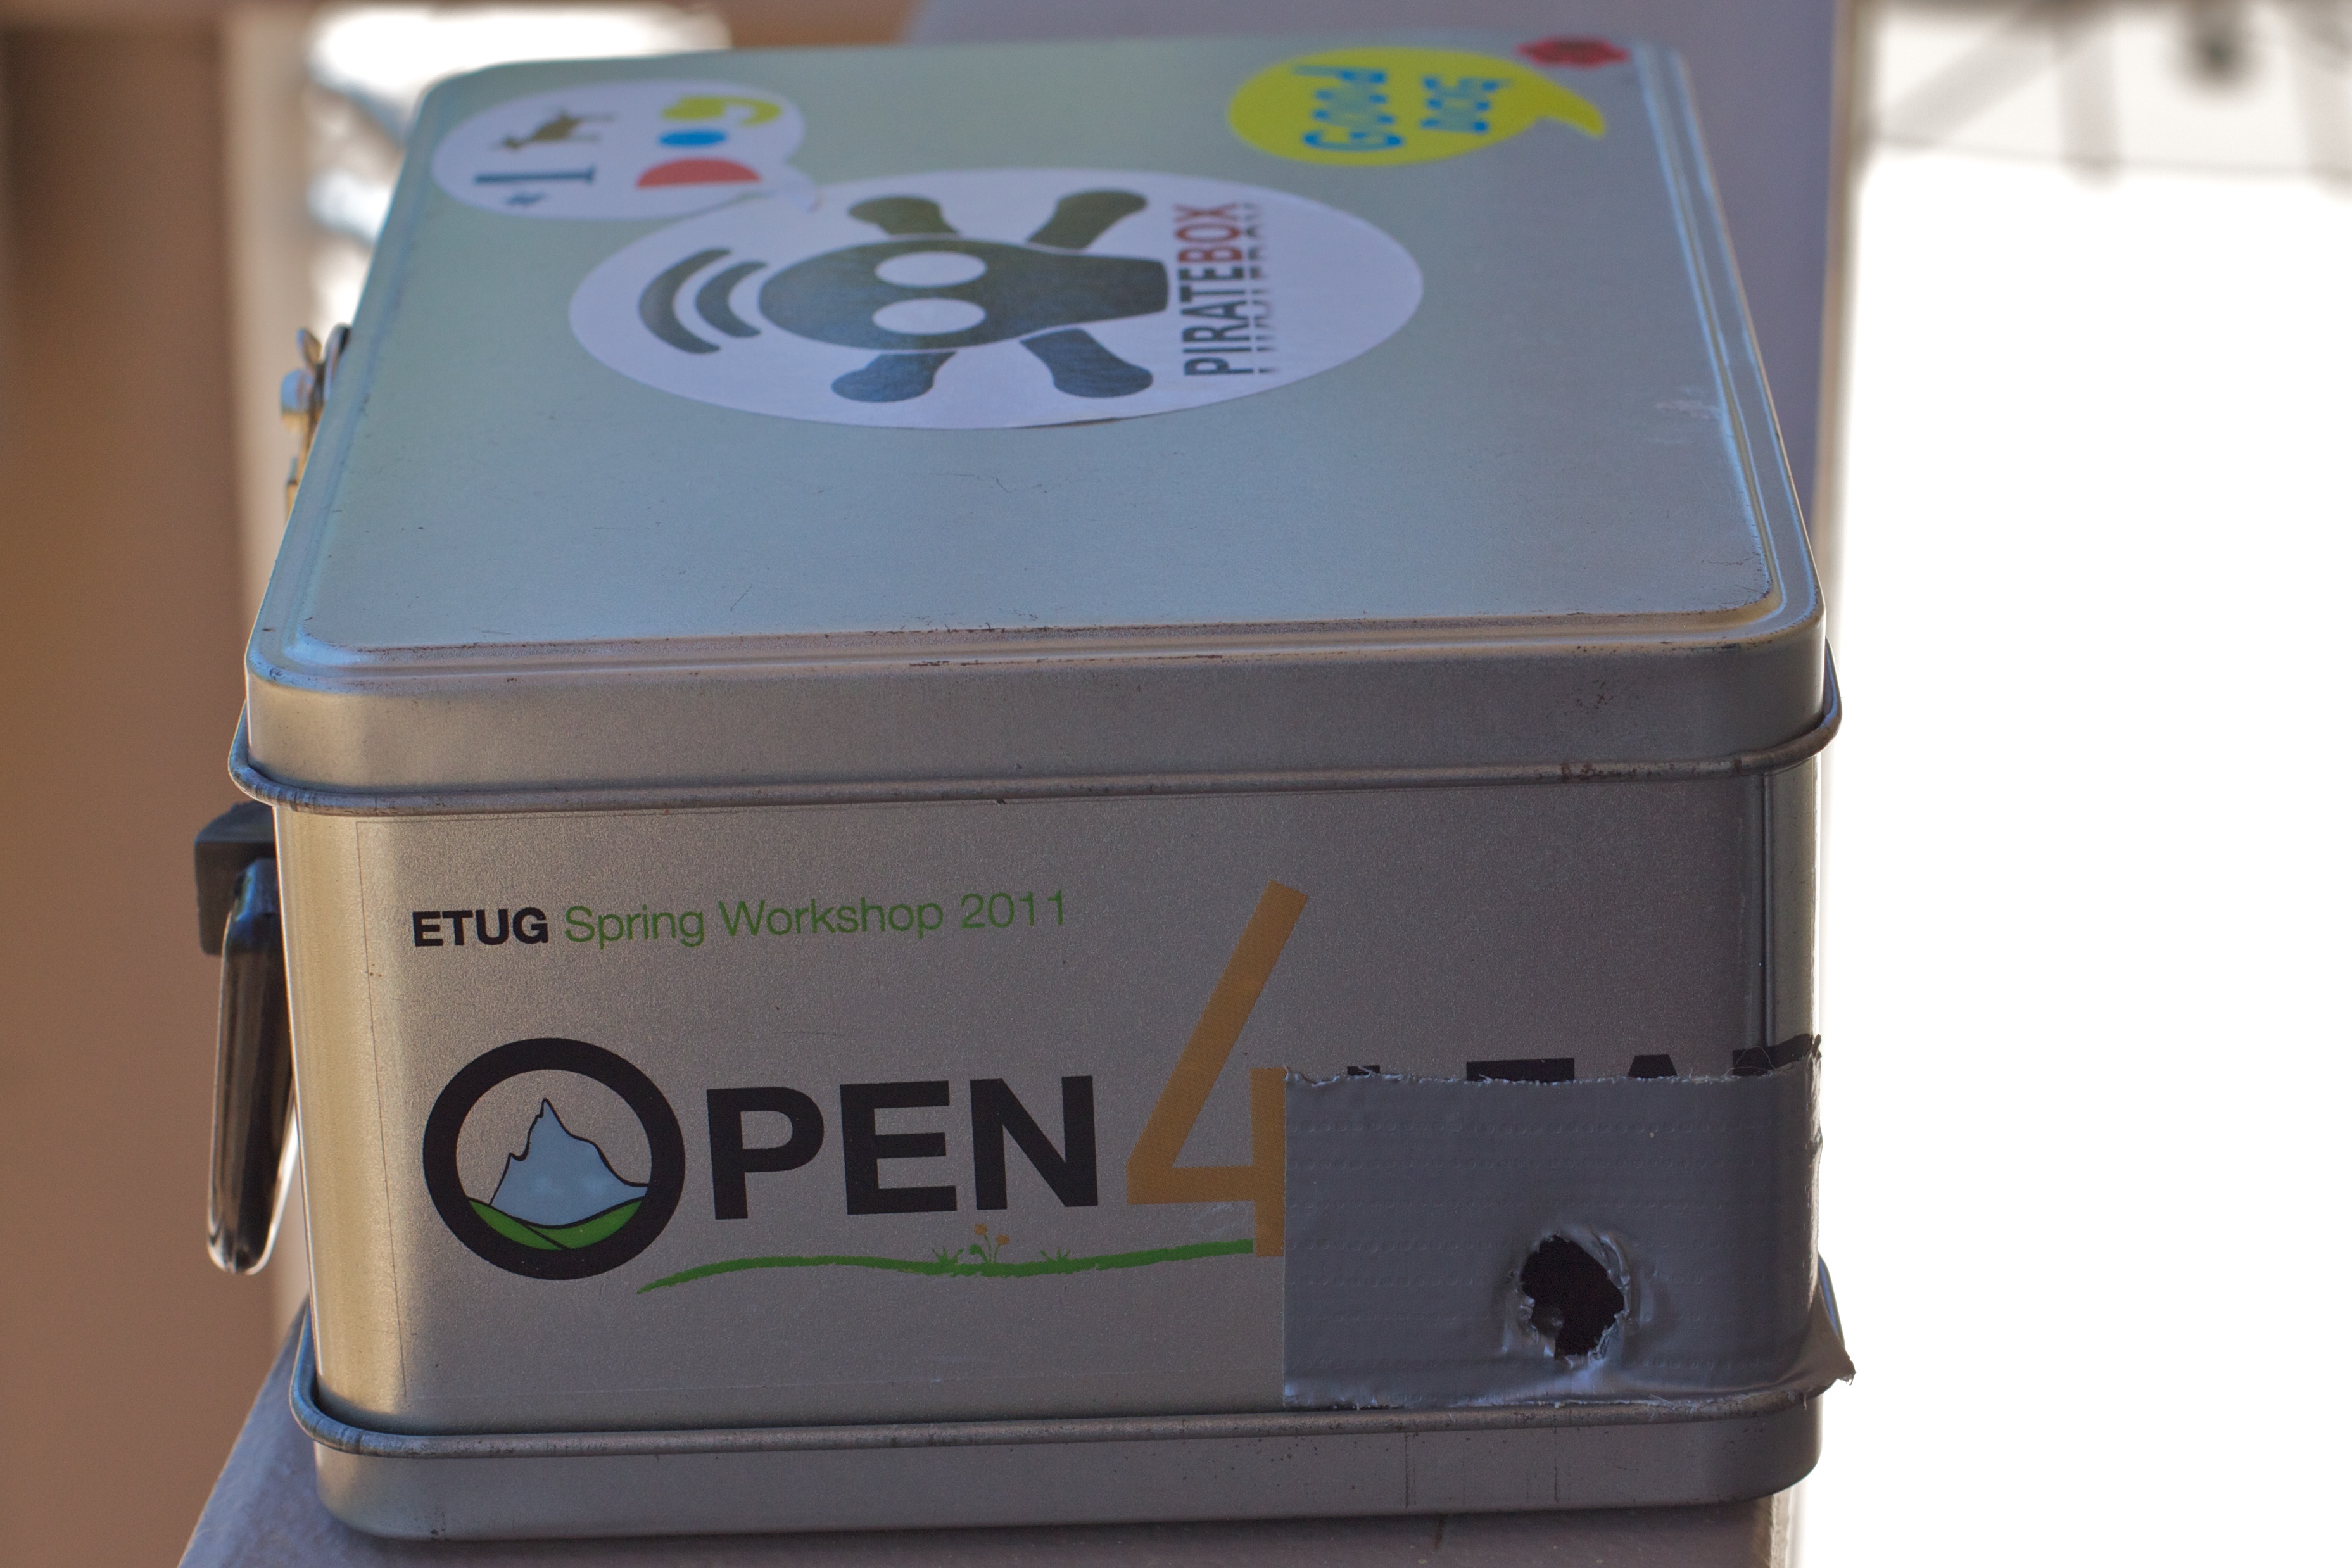
product